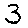
Label: 3